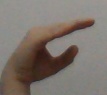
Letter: jeem